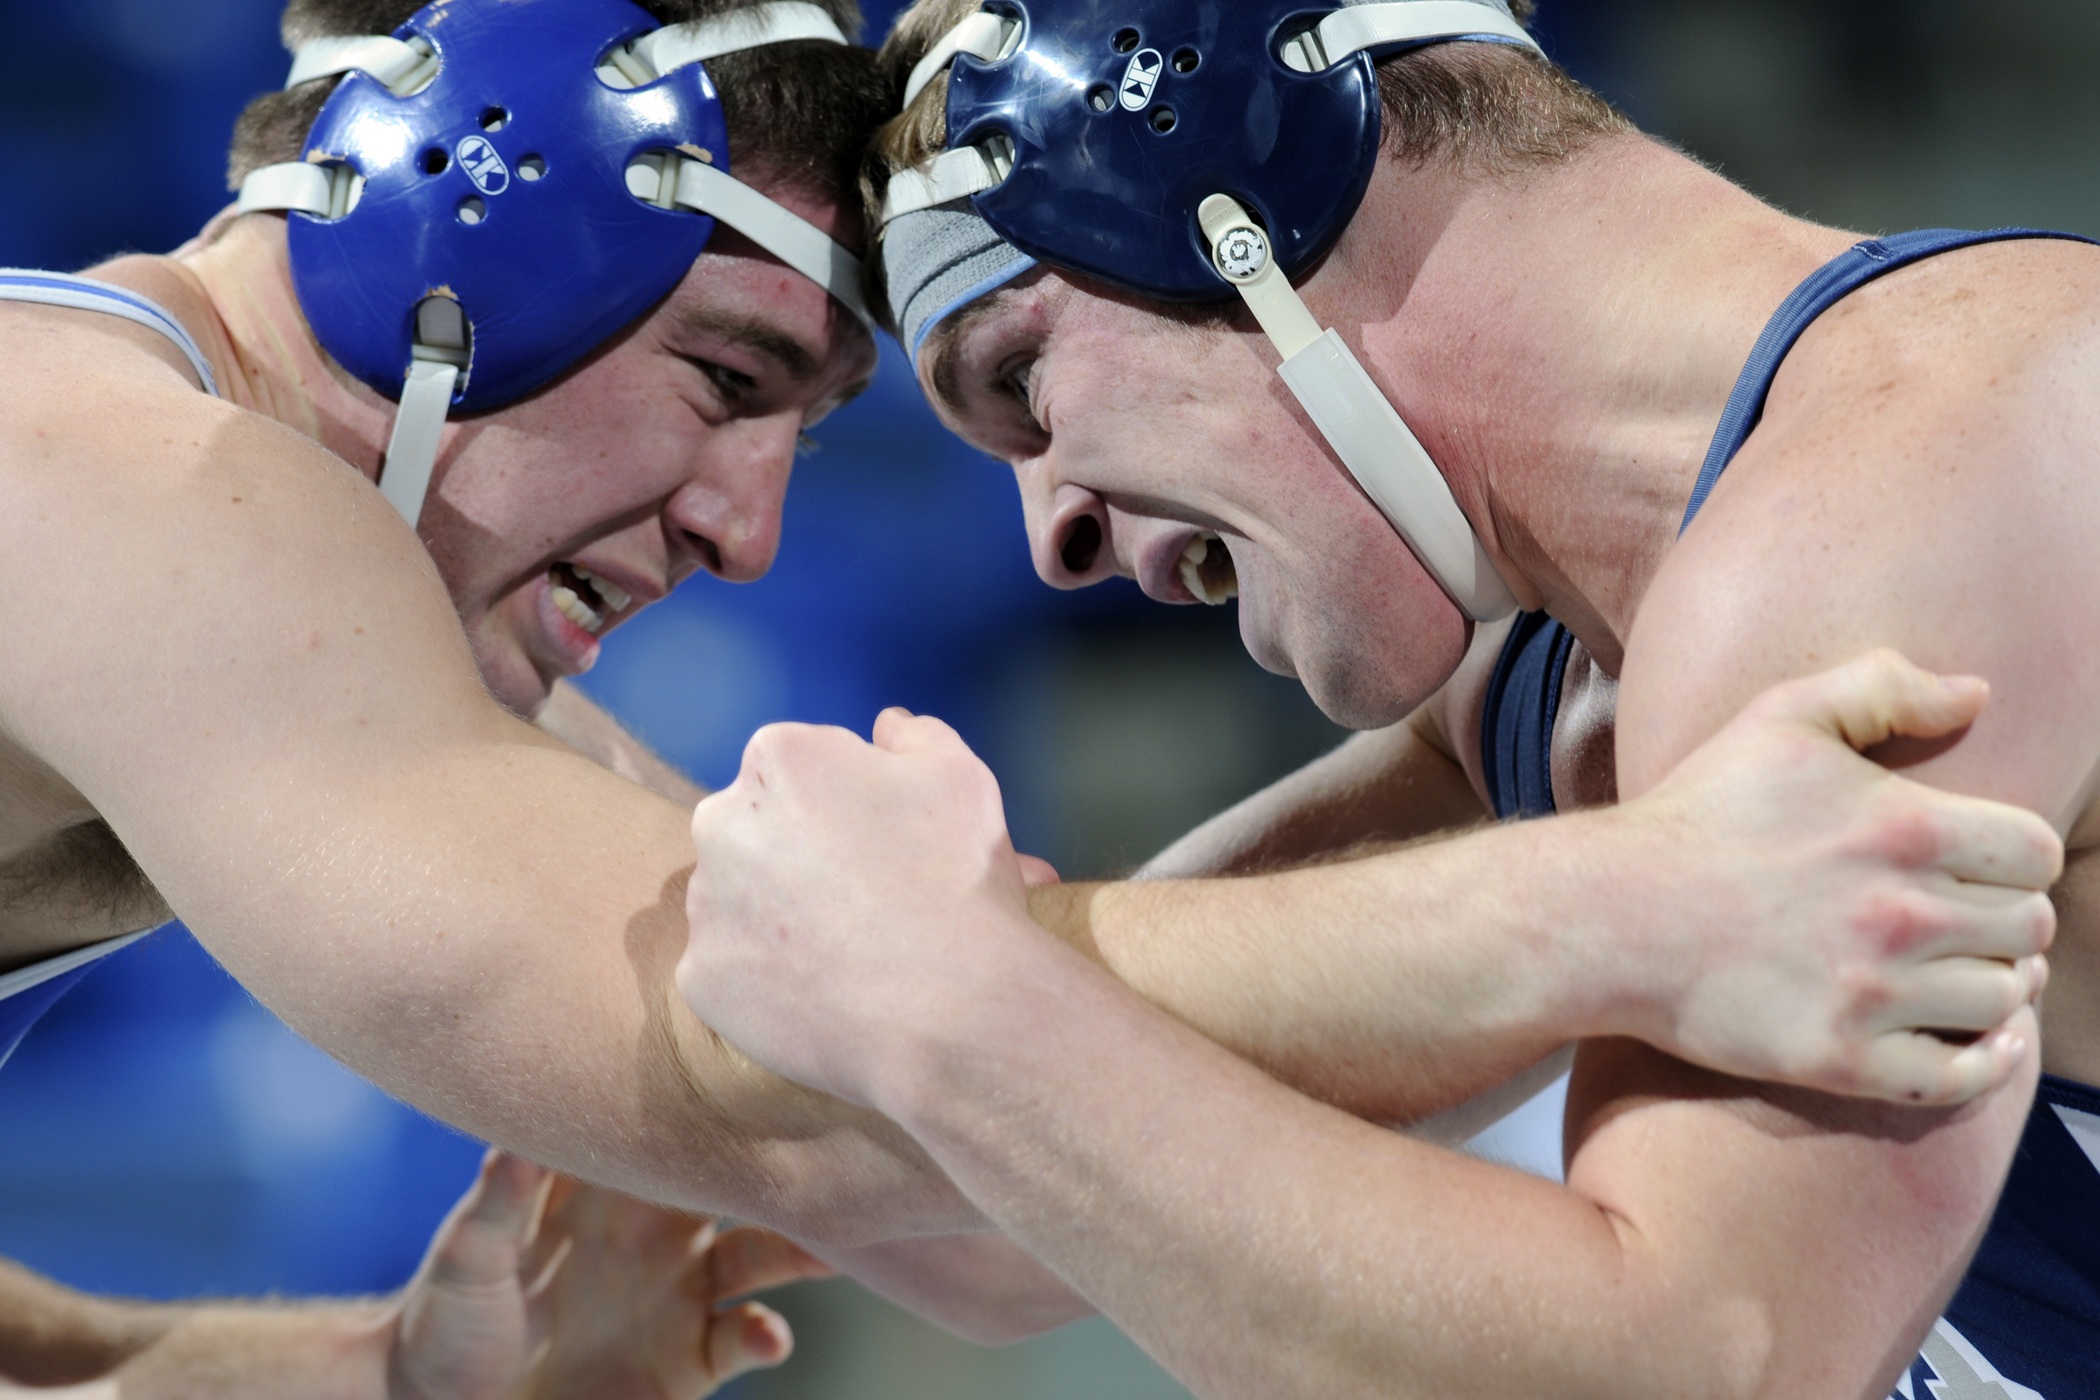
sport, fitness, muscle, swimmer, competition, sports, match, strong, push, stress, college, athletes, wrestling, wrestlers, strength, males, bout, combat sport, individual sports, contact sport, wrestler, collegiate wrestling, scholastic wrestling